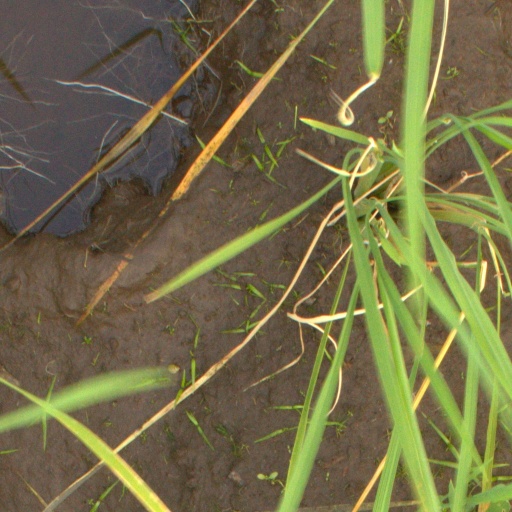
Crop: rice